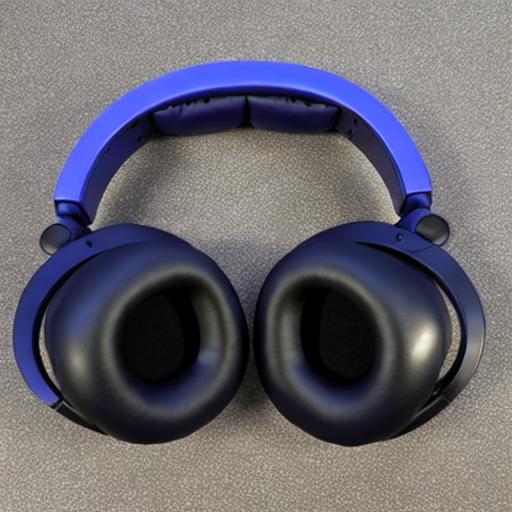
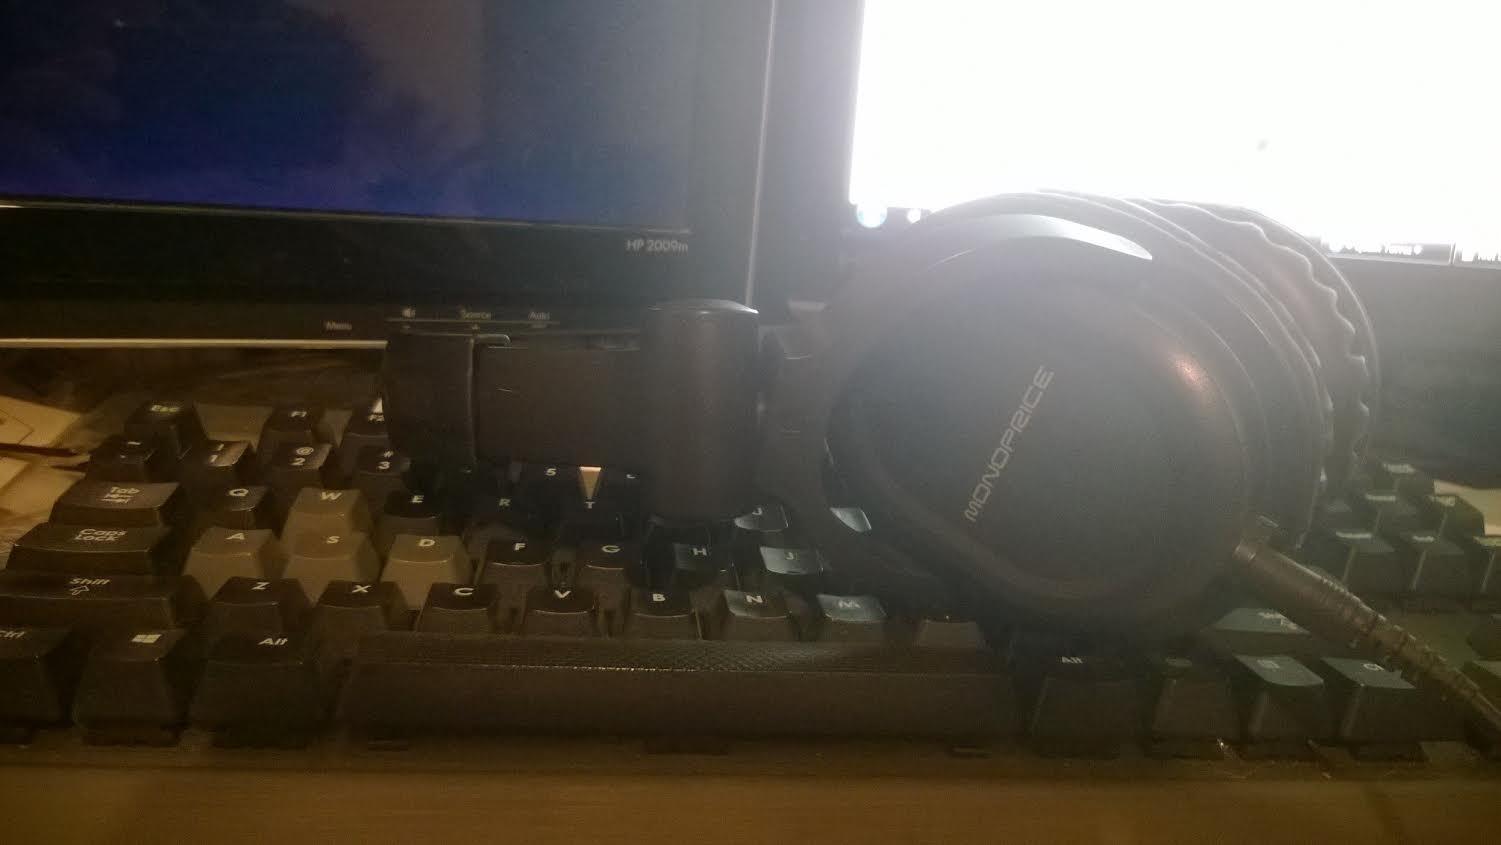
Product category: headphones
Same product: no